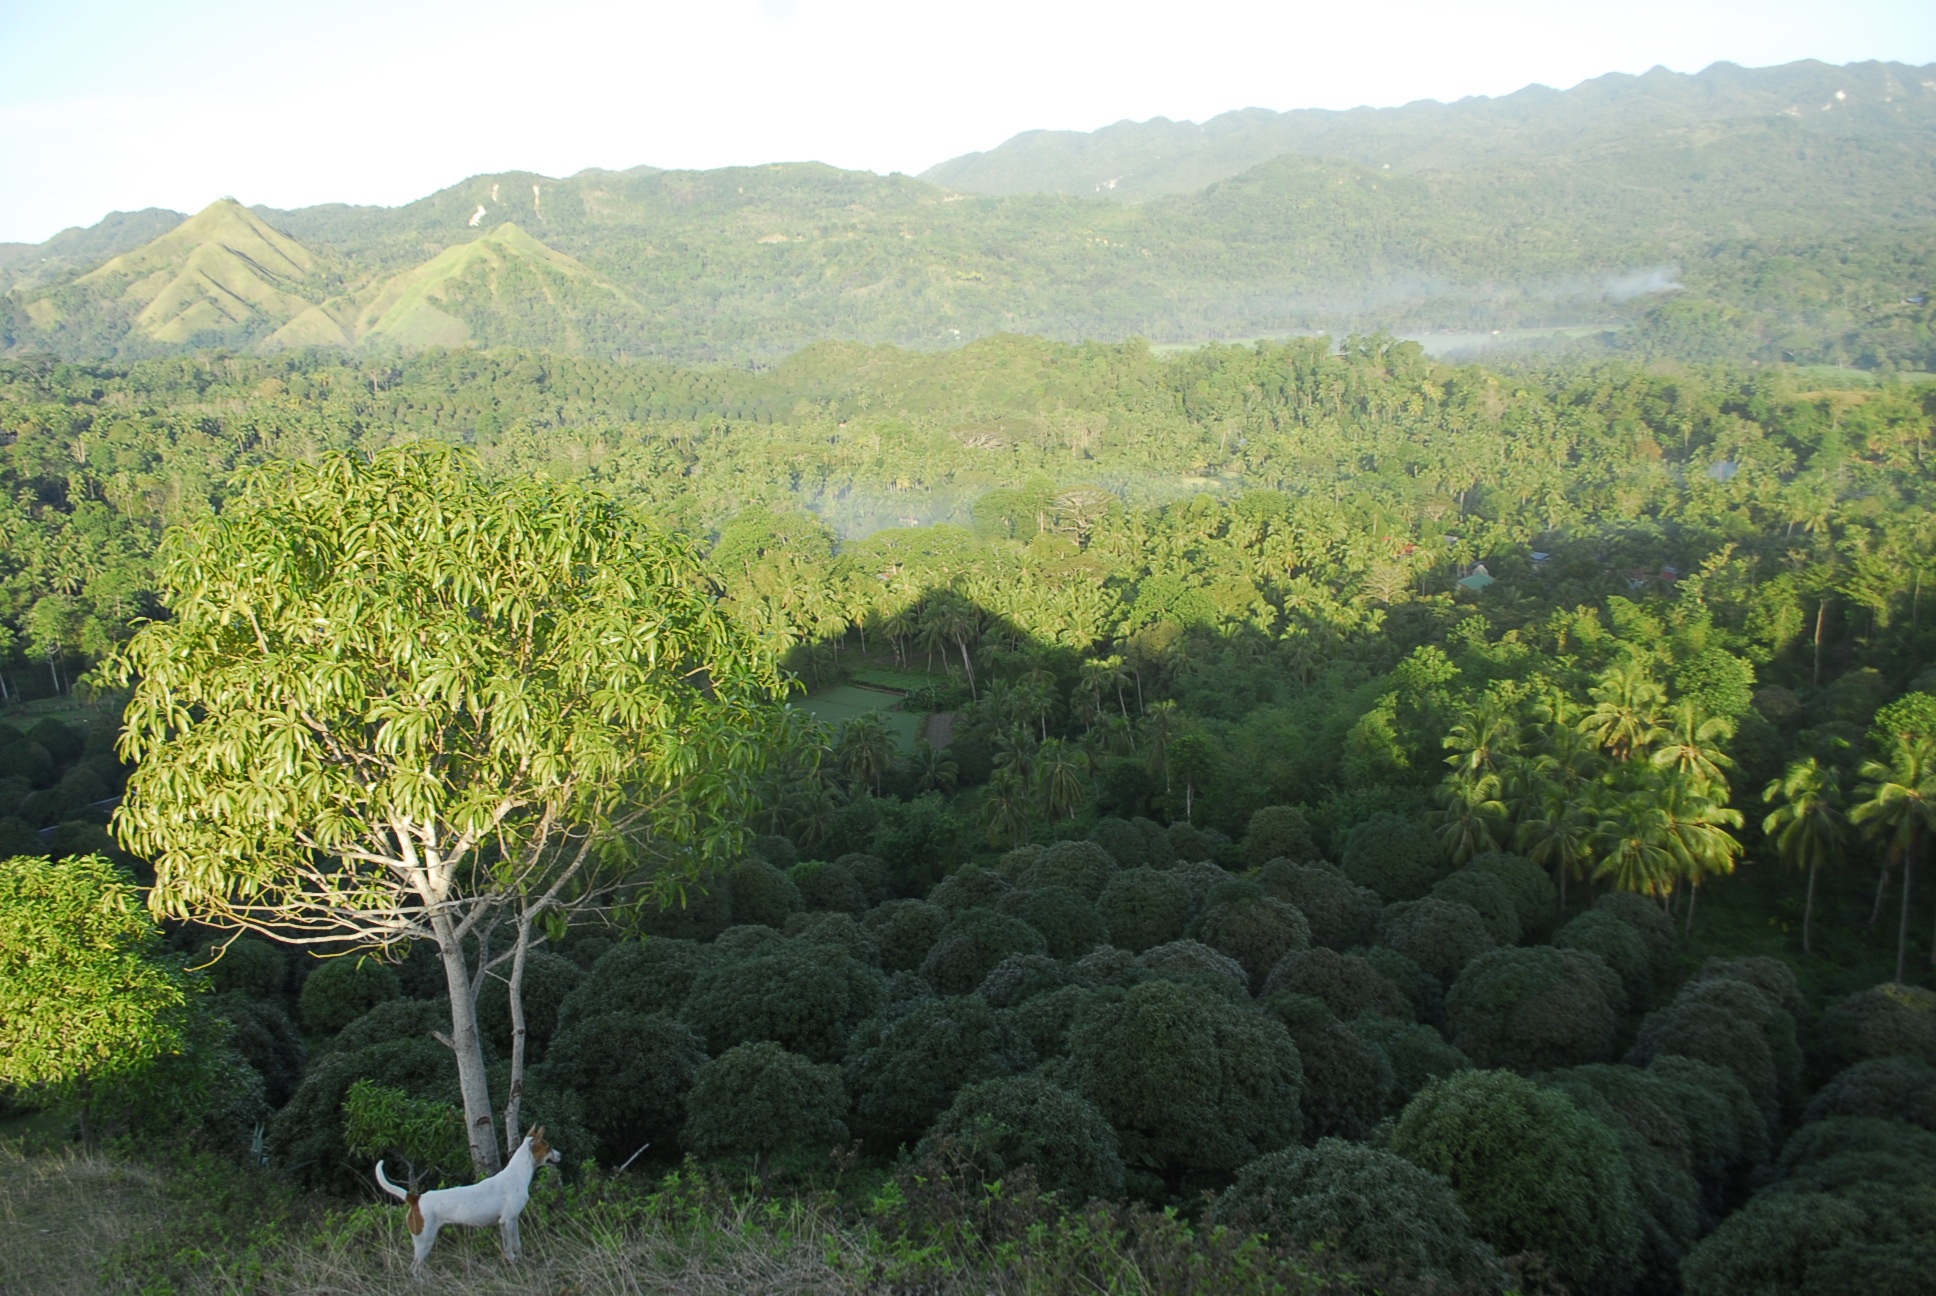
tree, forest, plant, field, hill, flower, valley, jungle, produce, tropical, soil, agriculture, flora, trees, mango, vegetation, shrub, rainforest, plantation, plateau, ecosystem, rural area, biome, woody plant